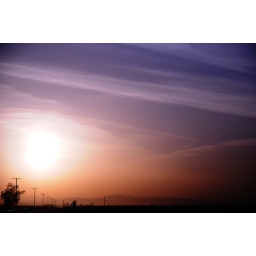
back road under a giant sky